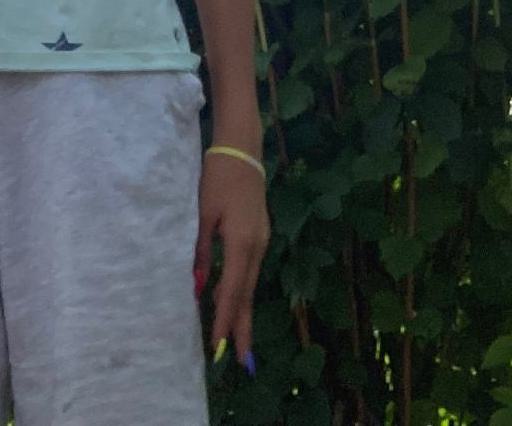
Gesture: no_gesture